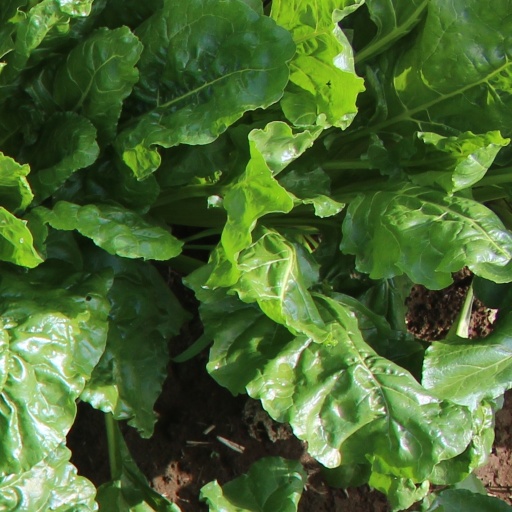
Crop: sugar beet